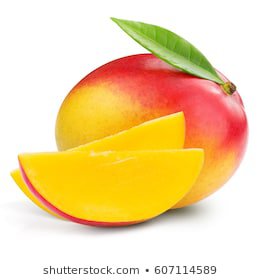
Label: Mango